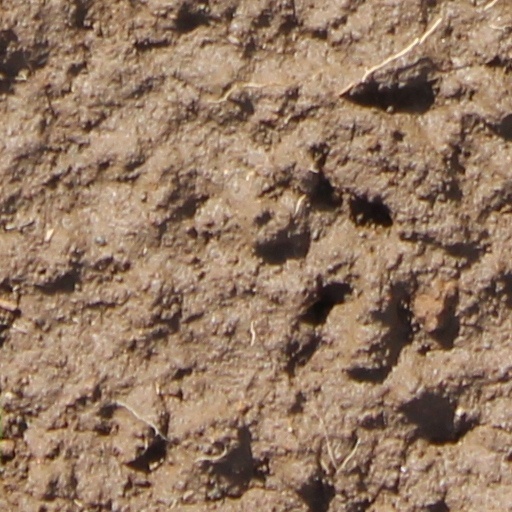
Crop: wheat